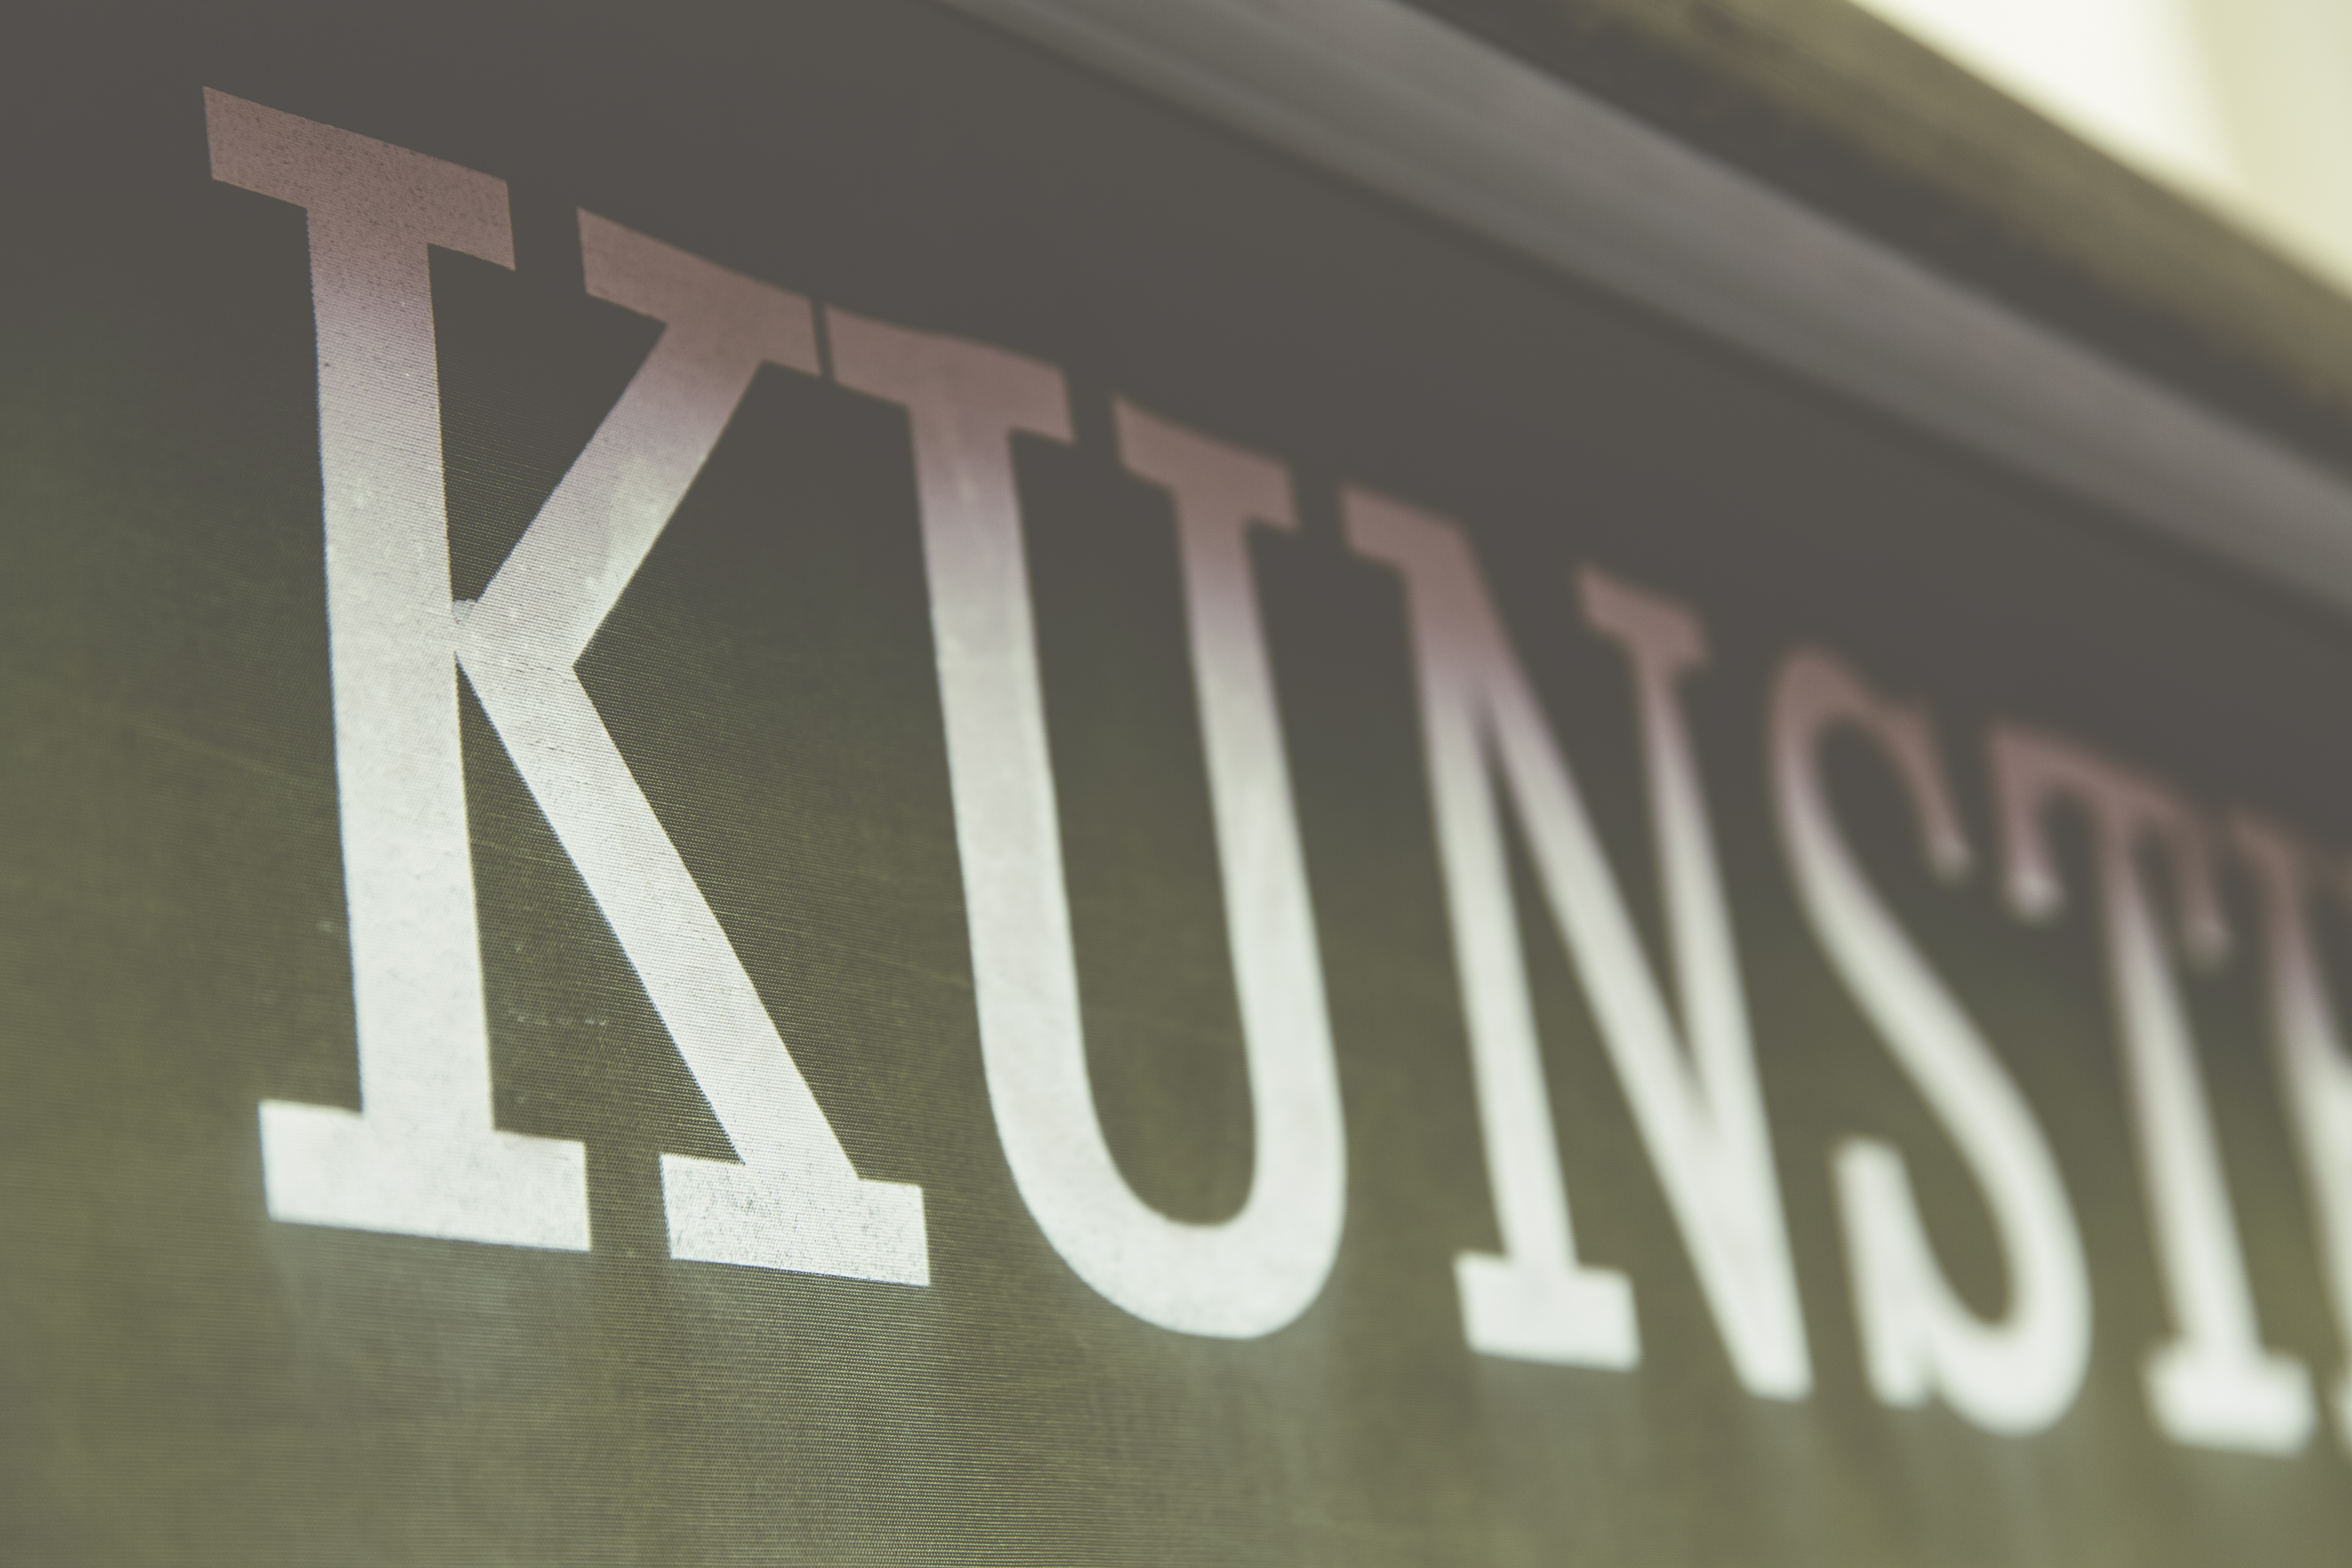
word, creative, technology, number, sign, market, business, signage, brand, font, art, creativity, illustration, design, display, text, conceptual, kunst, letters, data, automotive exterior, vehicle registration plate